2017 Monaco Grand Prix

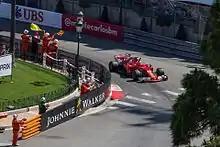
Sebastian Vettel wins the 2017 Monaco Grand Prix

This was also the 306th and final Grand Prix start for World Champion Jenson Button, who substituted for Fernando Alonso at McLaren while Alonso competed in the Indianapolis 500 that same day. Button retired from the race after a crash with Sauber's Pascal Wehrlein.